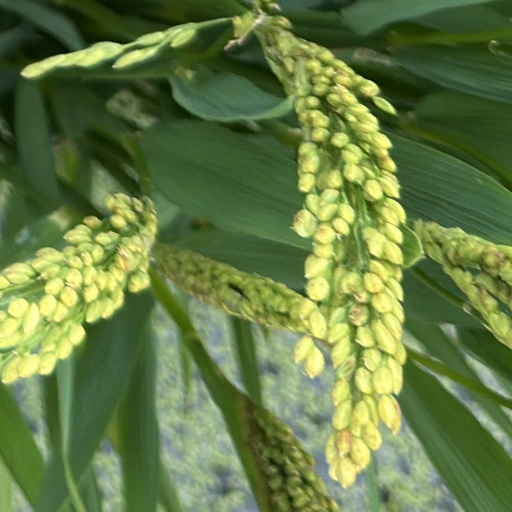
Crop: rice